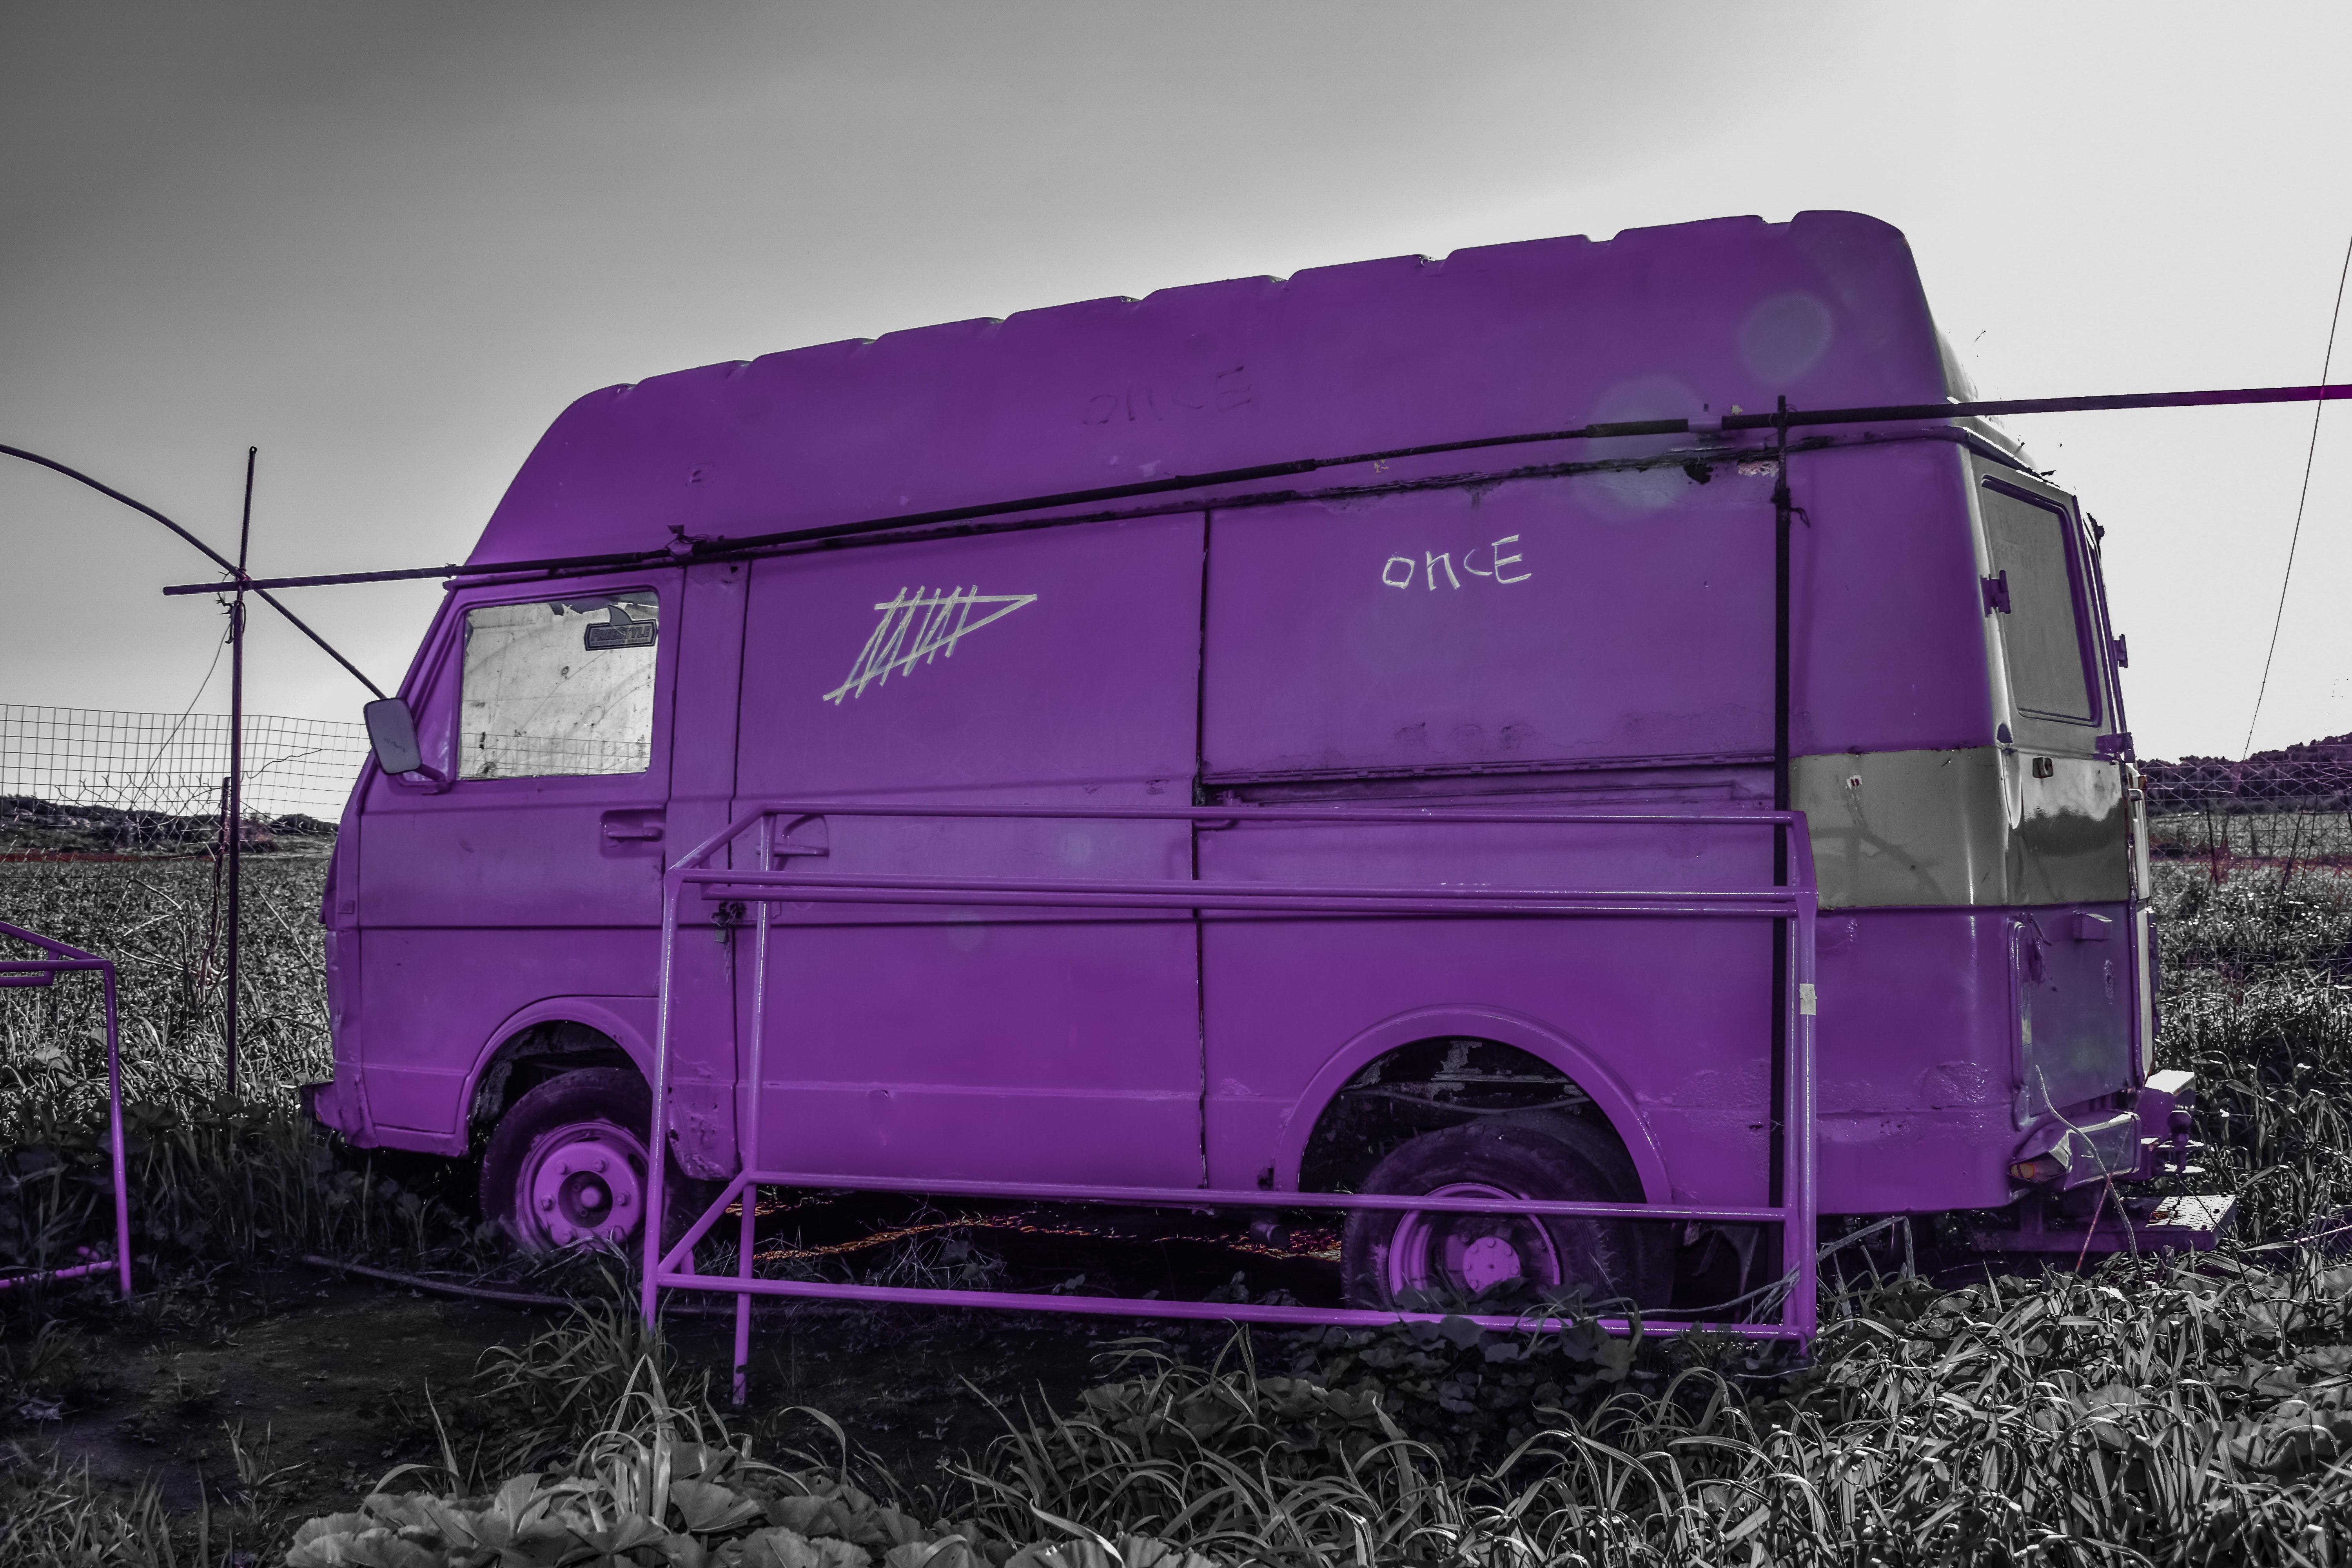
sky, car, meadow, wheel, purple, van, transport, vehicle, color, abandoned, motor vehicle, minibus, commercial vehicle, automotive exterior, compact car, automotive design, public utility